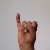
The image shows a hand gesture representing the letter 'I' in Indian Sign Language.